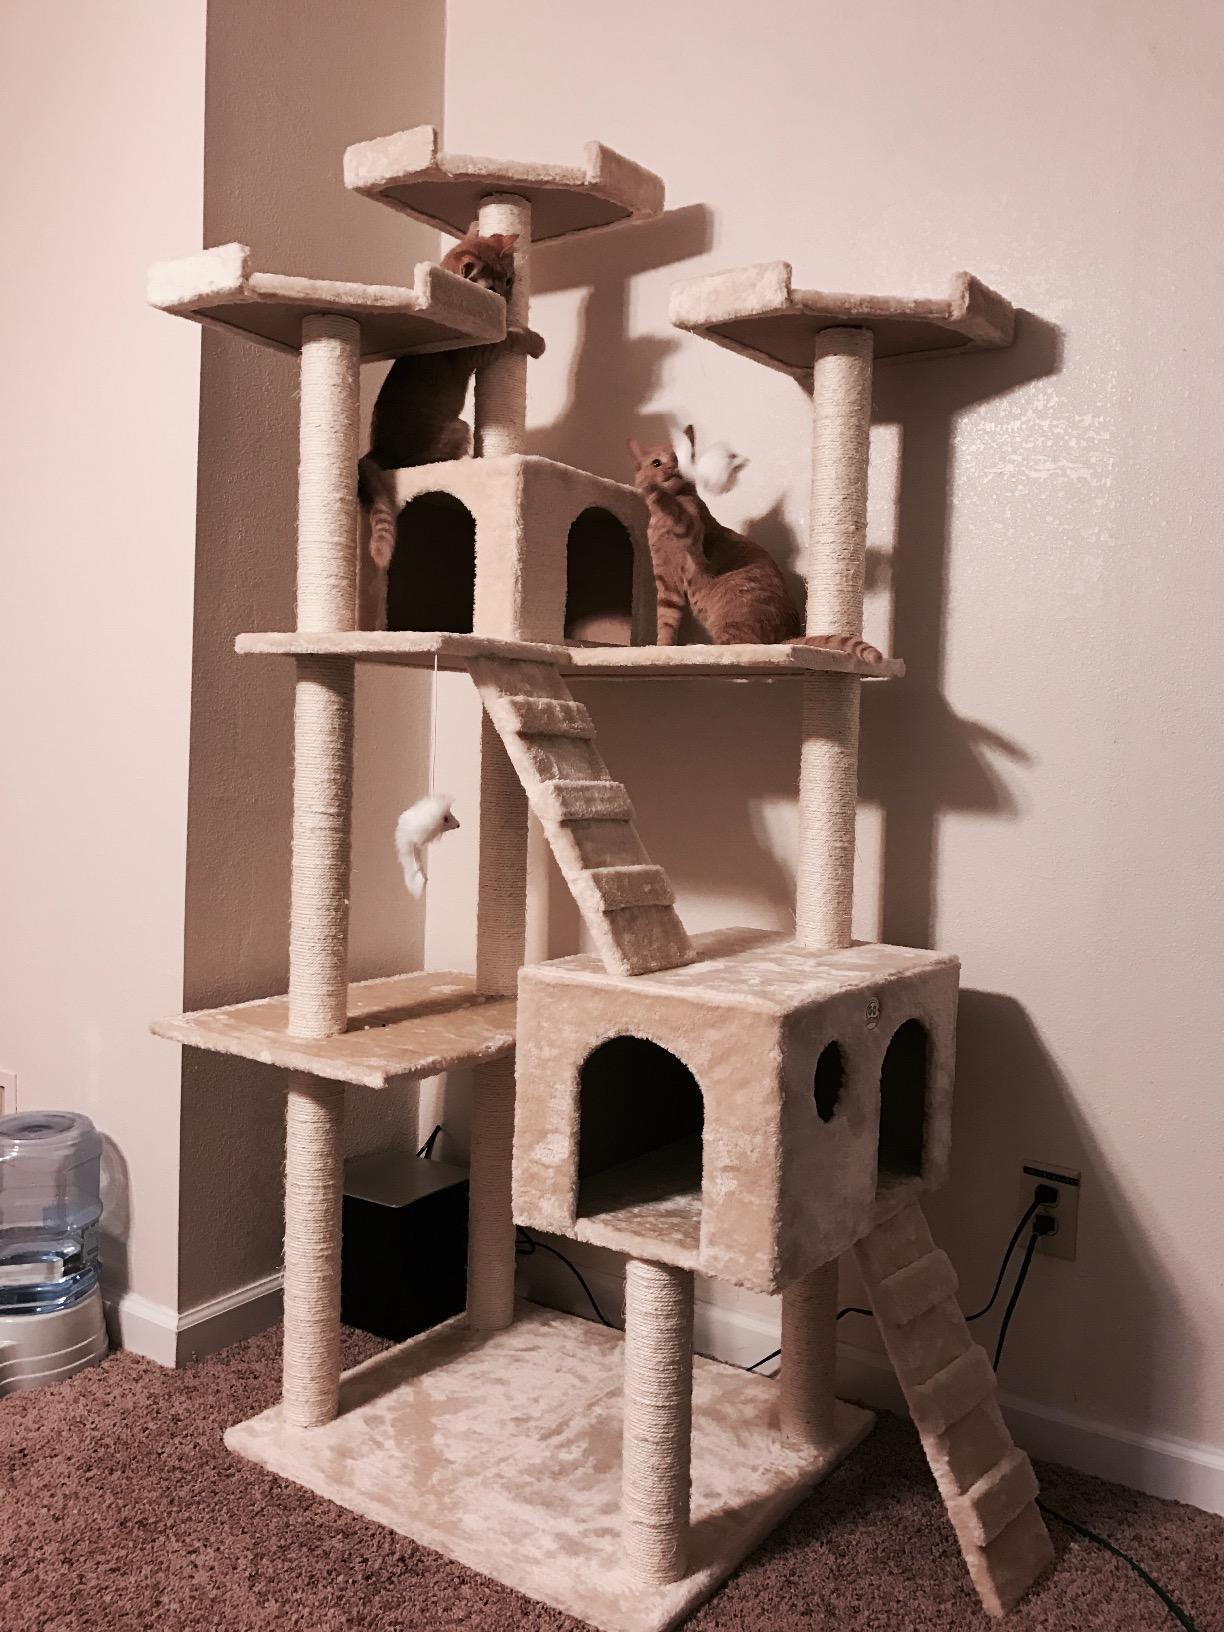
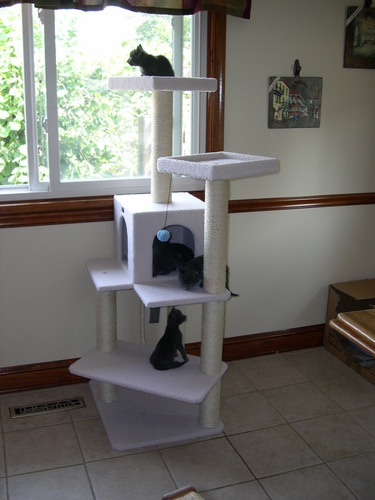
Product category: items_cat tree
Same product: no